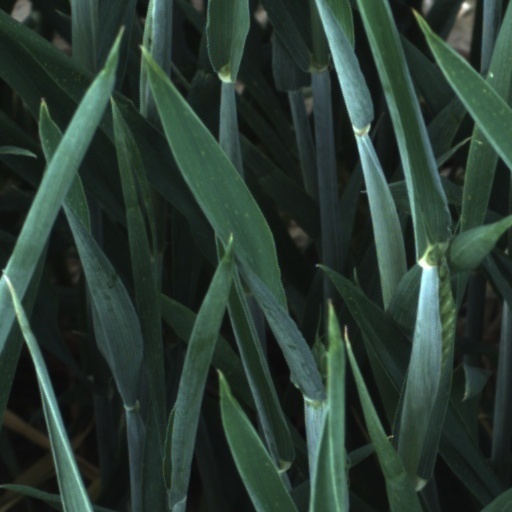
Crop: wheat